Benny Leonard

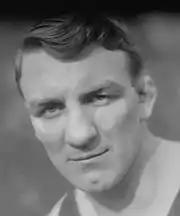
Freddie Welsh, 1920s

Winning 17 of 19 bouts after his second loss to Freddie Welsh, the 21-year-old Leonard fought lightweight champion Welsh for the third time in the Manhattan Casino on May 28, 1917. The challenger floored the champion three times in the ninth round before referee Billy McPartland stopped the fight with Welsh hanging unconscious on the ropes, making Leonard the World Lightweight Champion. Reflecting the sentiments of the perfect Jewish son, Leonard confided to the press, "My mother deserves all the credit. She always made me live right...tonight he (Welsh) showed more skill than I ever saw before...he is a game fellow. I didn't know it was the ninth round when I went after him at the finish, but I knew the time was getting short...He is a brainy fighter but I know then that his brain wasn't in control. I've always been afraid of hitting a man who was helpless like that so I didn't hit him on the chin again, I hit him on the head, hoping he would go down." Rather than a harsh blow, Leonard used a lighter one, hoping not to excessively injure his opponent. Leonard displayed sportsmanship, humility, consideration for others, and the ability to articulate the qualities that endeared him to the Jewish community of New York, and made him a great draw and a role model to many of his fans. After the bout, Leonard said he intended to enroll in the Army for WWI, where he served as a valued boxing instructor for the troops.